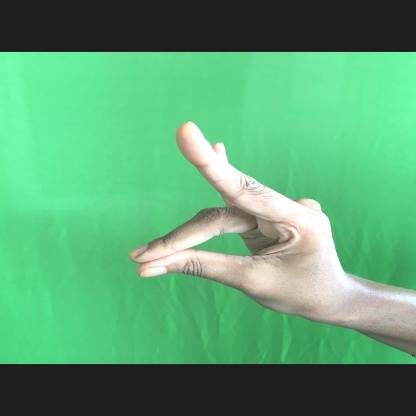
Mudra: Simhamukham